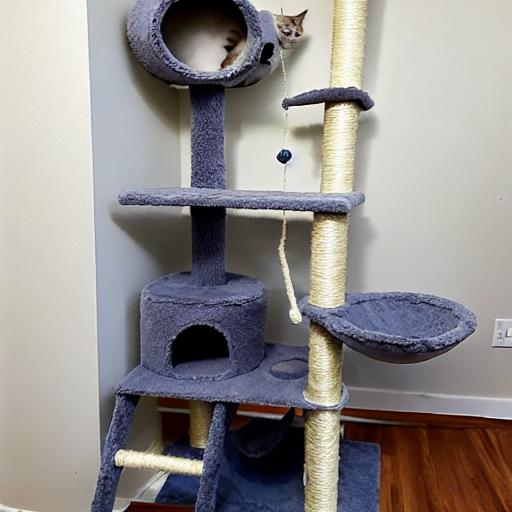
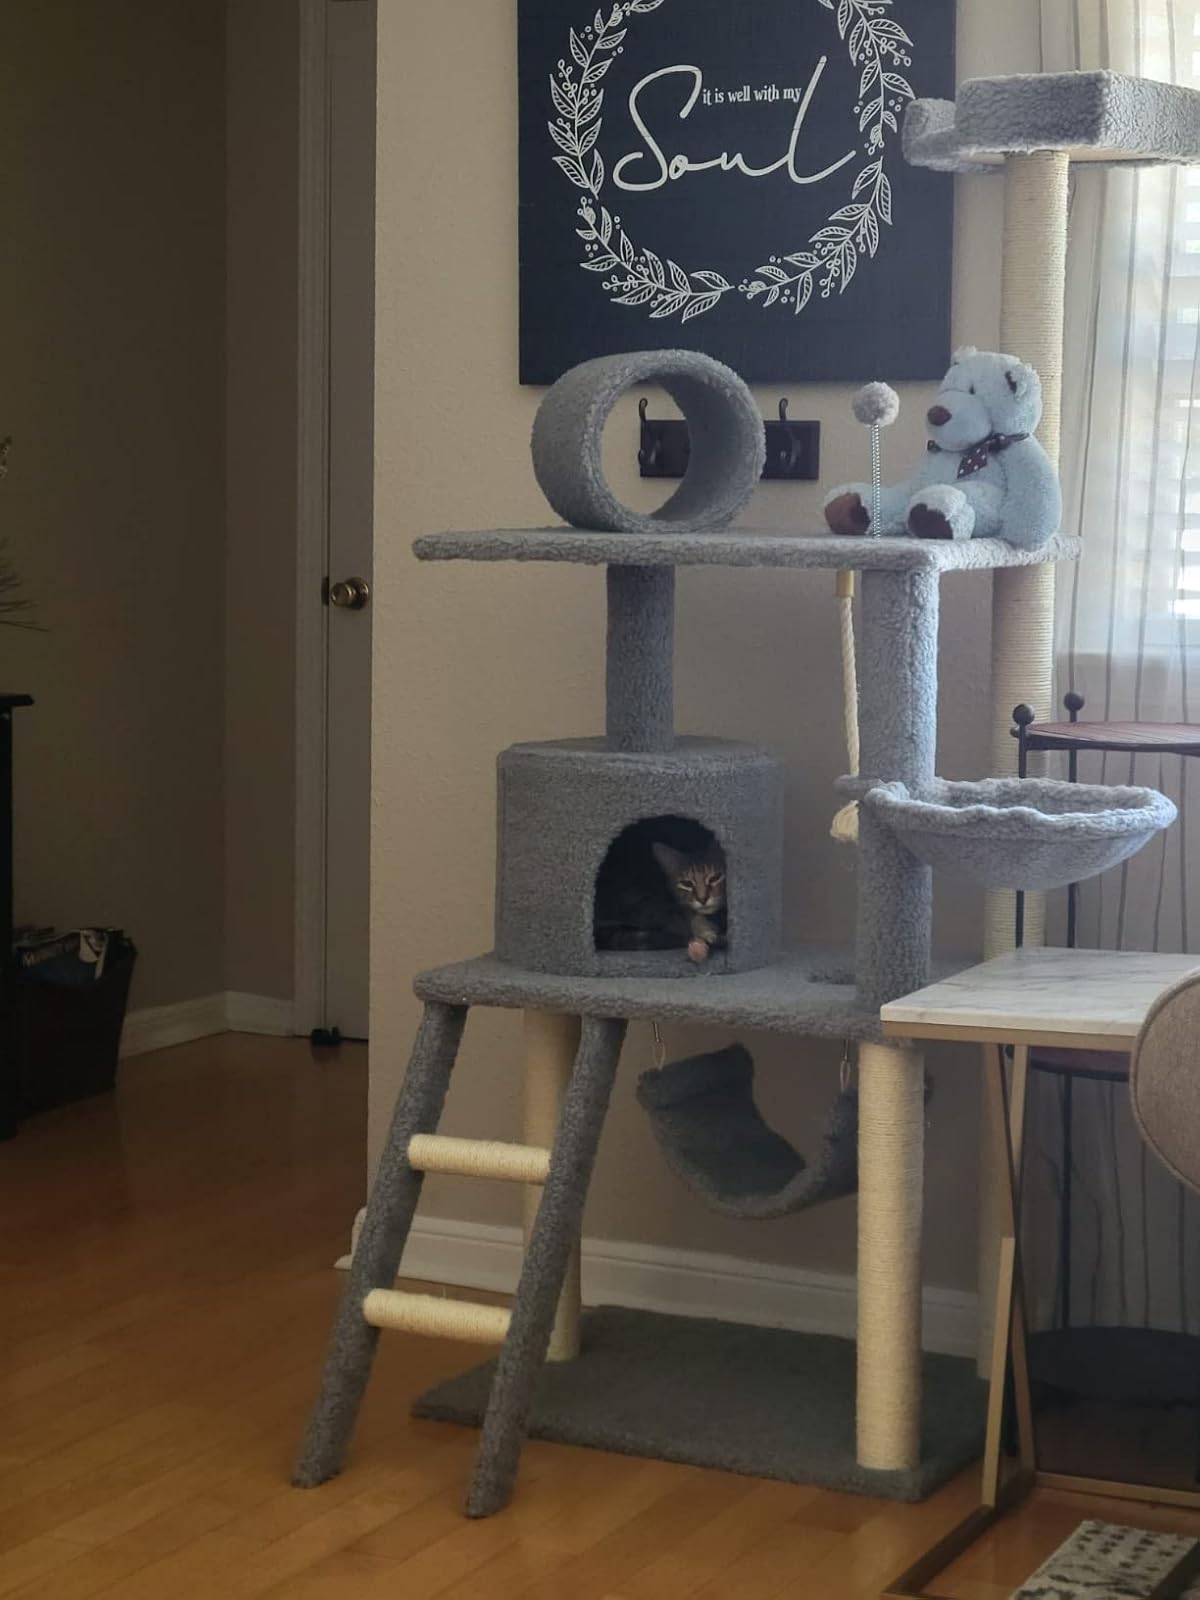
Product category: items_cat tree
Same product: no